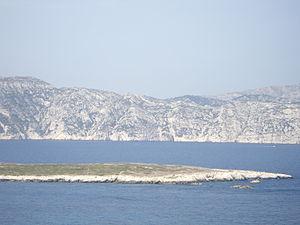
Île Calseraigne, France. (vue depuis l'île de Riou)
L’île Calseraigne ou île Plane est une île française inhabitée, dans l'archipel de Riou, au sud de Marseille. Son altitude maximum est de 22 mètres. Elle est située dans le parc national des calanques.